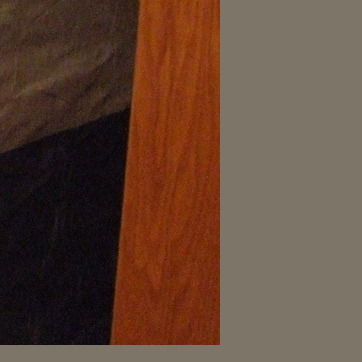
Material: wood